Simon Nkoli

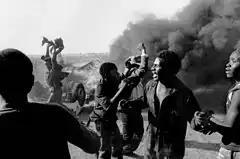
Anti-apartheid protest in South Africa in the 1980s

While attending secretarial college in Johannesburg, Nkoli joined the Congress of South African Students (COSAS) and became secretary for its newly formed Transvaal branch. His high school friend Gcina Malindi served as chair. COSAS worked closely with the United Democratic Front (UDF), a coalition of anti-apartheid organizations. Nkoli spoke at meetings and participated in marches, boycotts, and sit-ins. Additionally, Nkoli worked at the South African Institute of Race Relations and organized food and legal aid for prisoners through the Detainees Support Committee. Frequently detained by the police for his anti-apartheid activism, Nkoli was held for three months in 1976 and seven months in 1981.